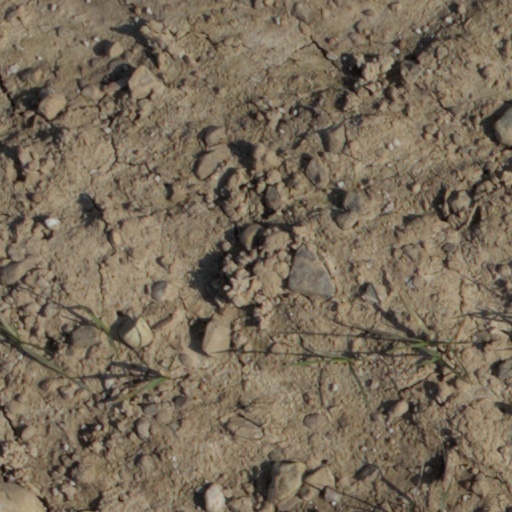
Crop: wheat